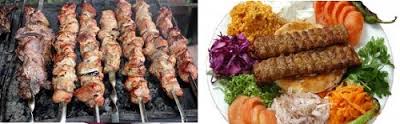
Yemek: kebap